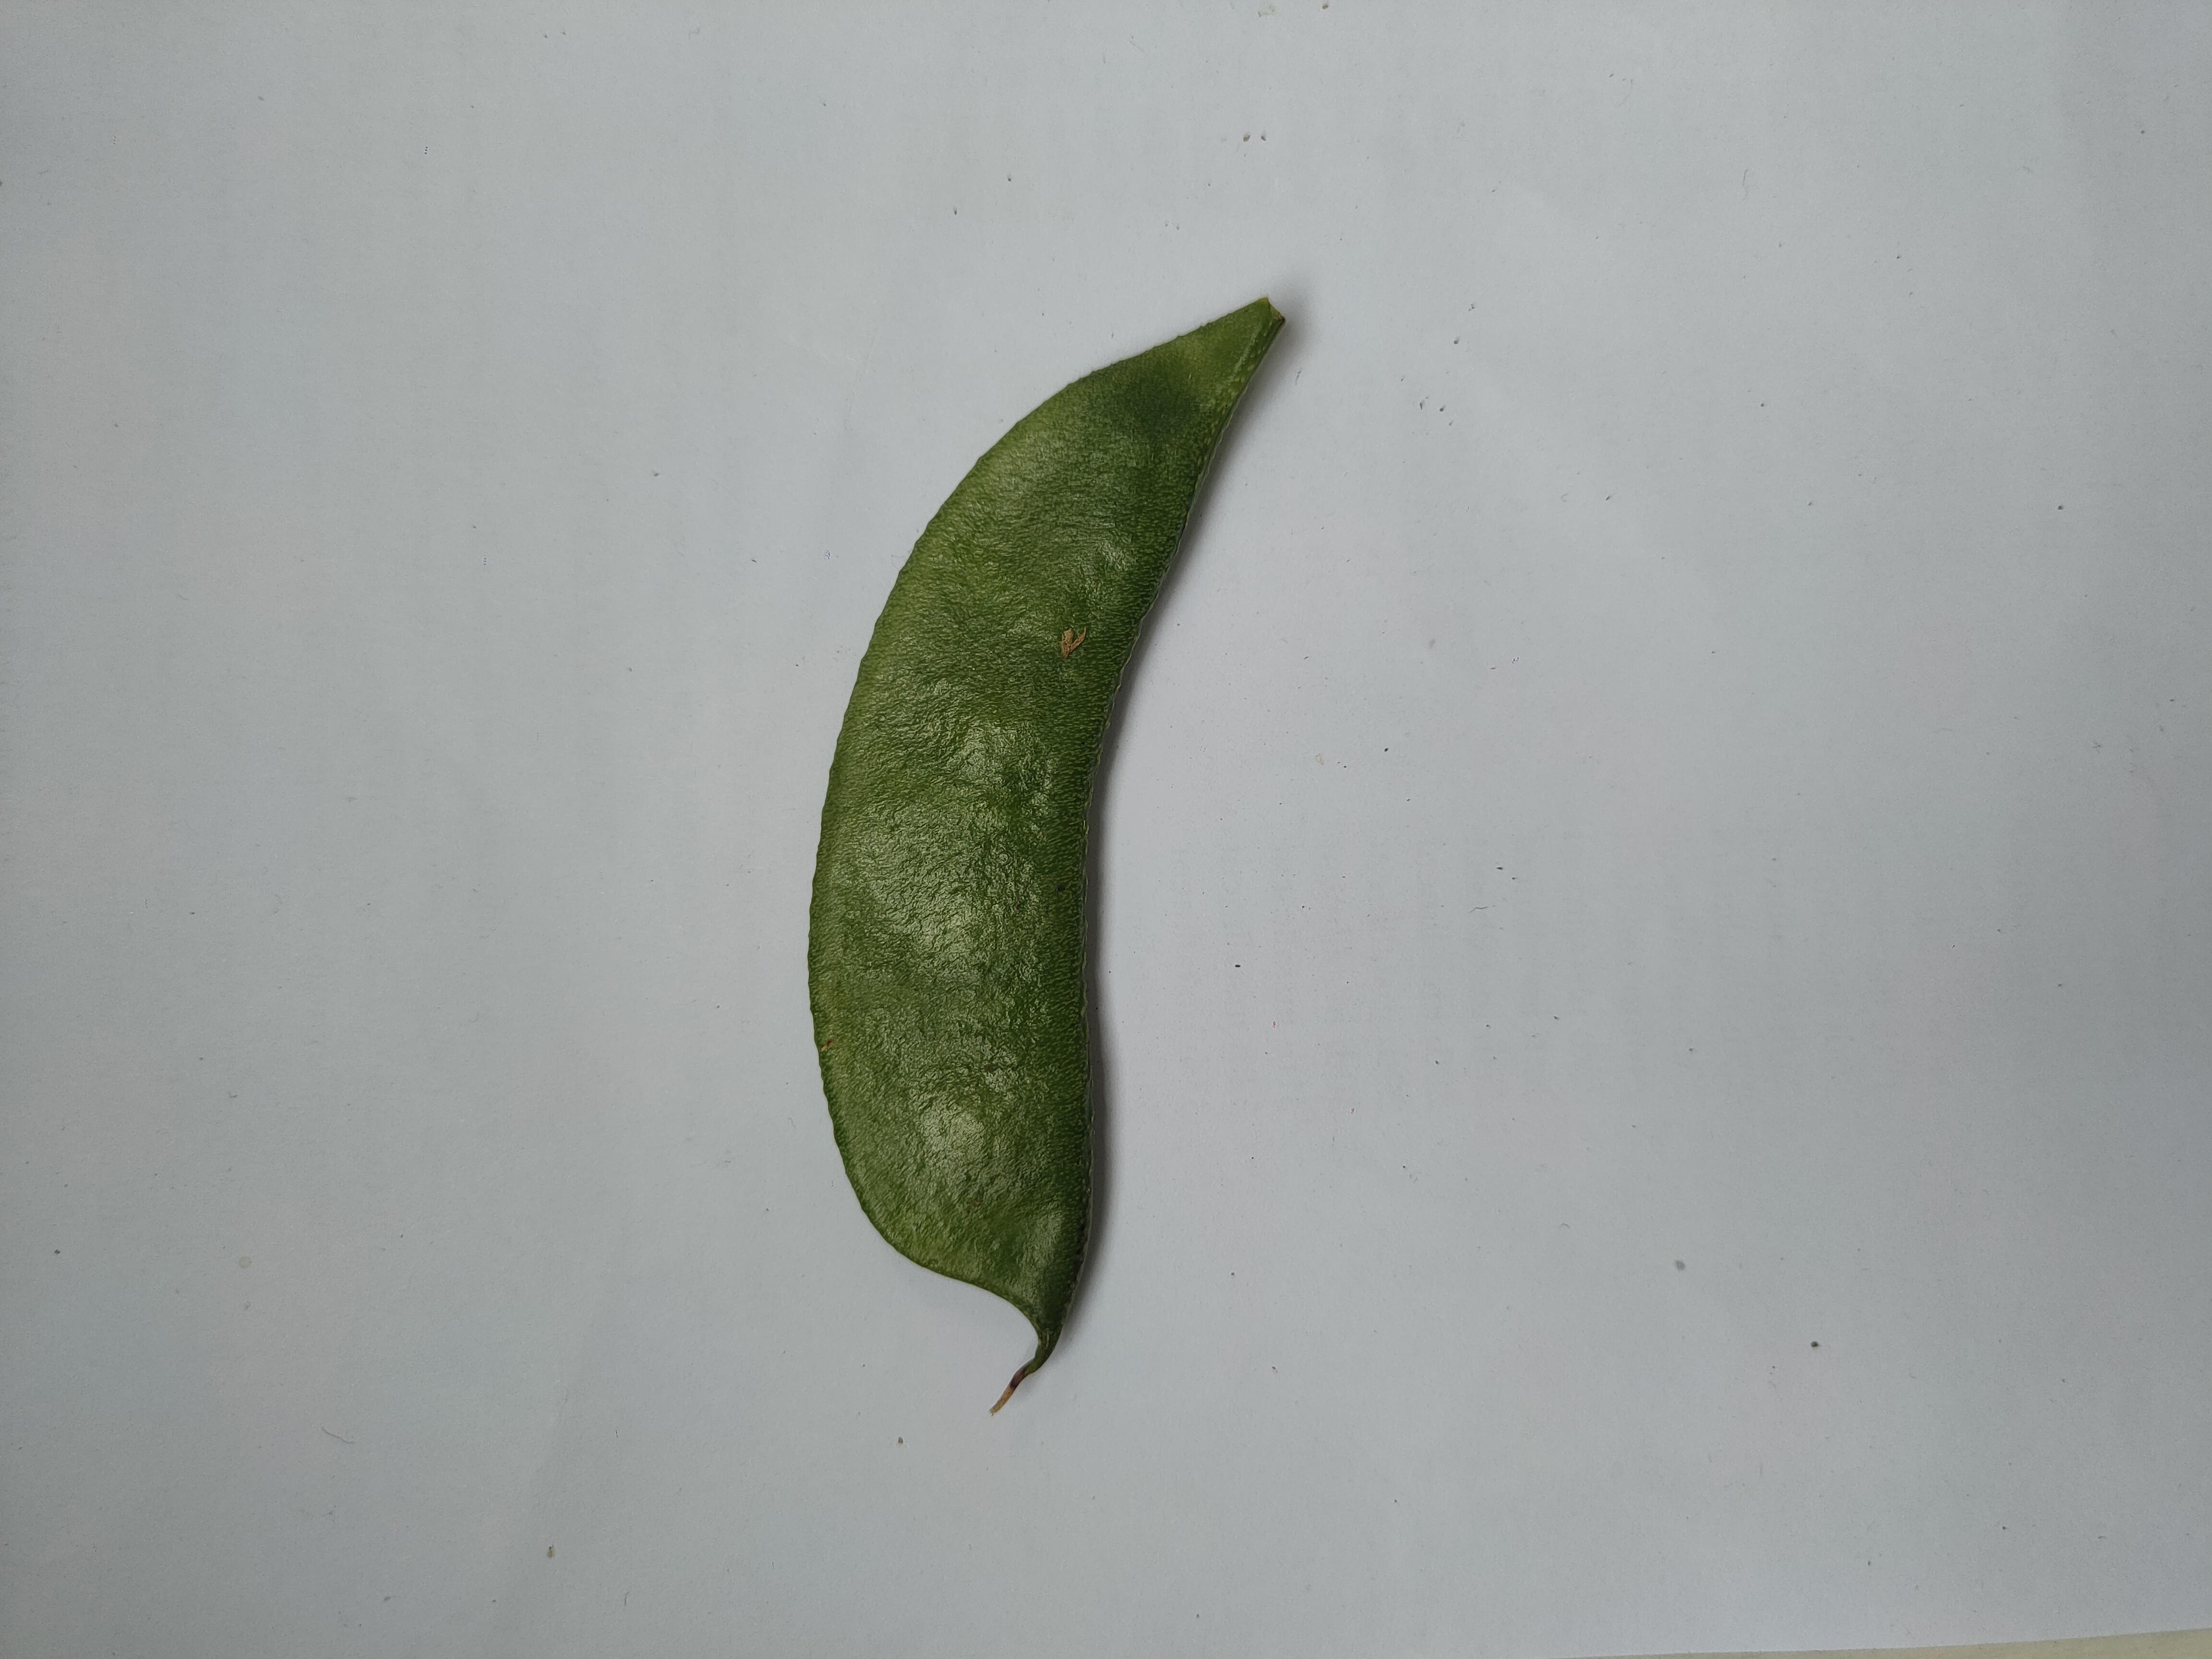
Label: Bean